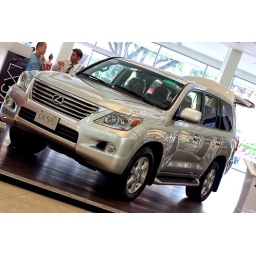
Took this pic while walking around Ayala Center Cebu while window shopping. Soon, I'll own one of these.